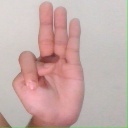
अक्षर: भ